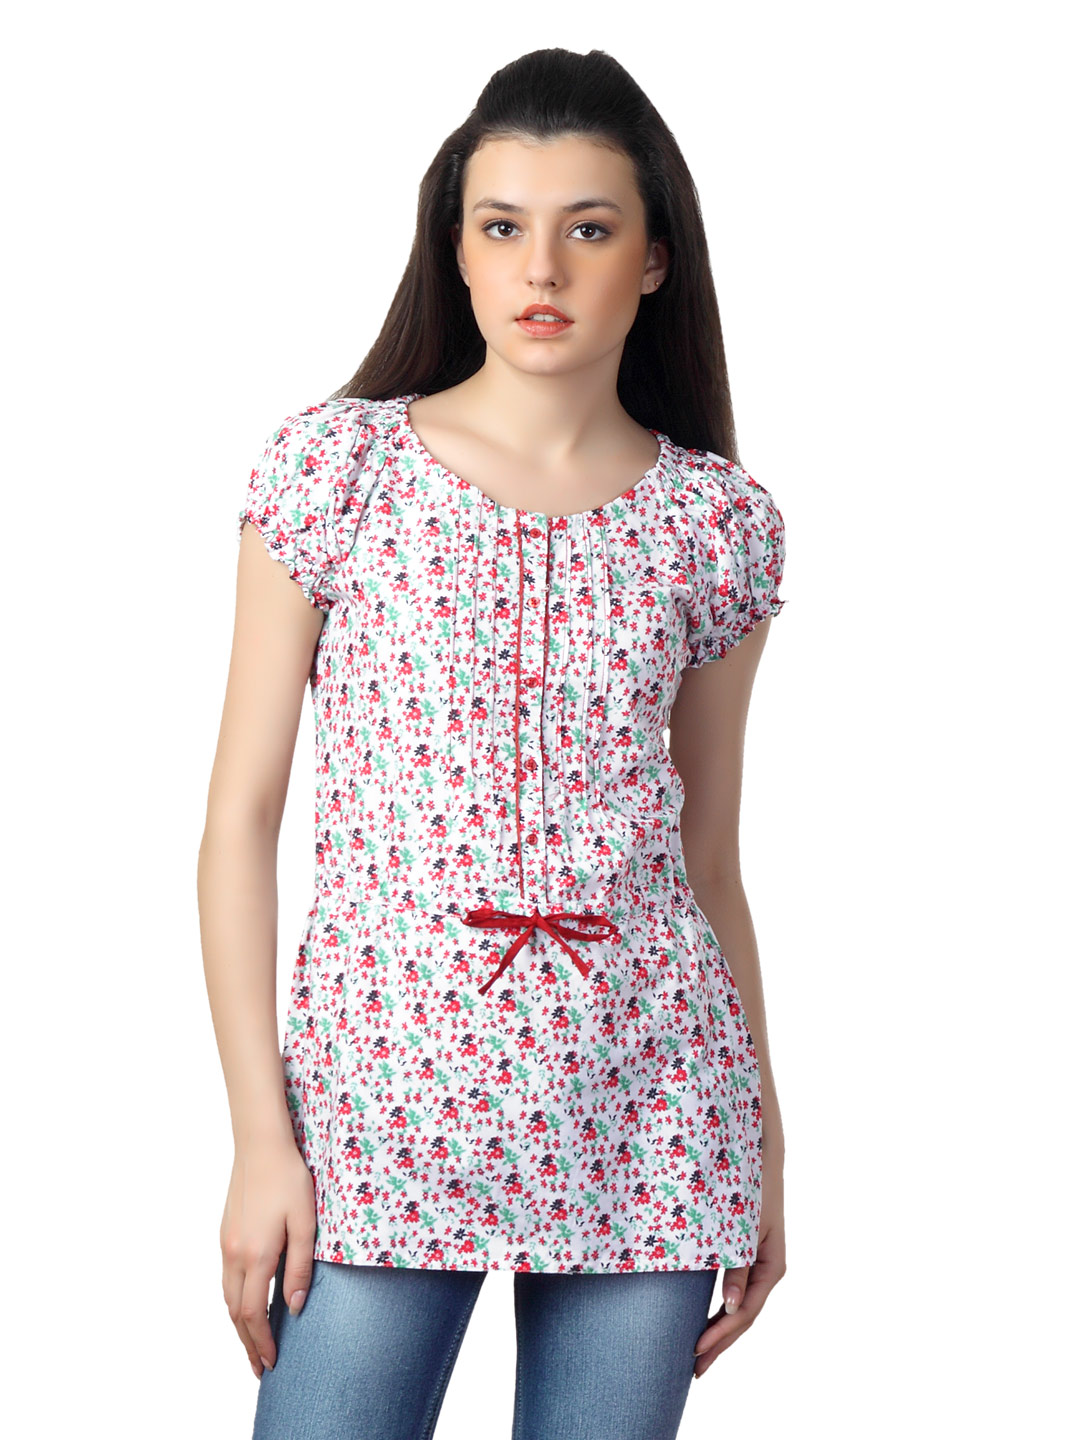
Mumbai Slang Women Floral White Kurti
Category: Apparel / Topwear / Kurtis
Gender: Women
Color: White
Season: Summer 2012
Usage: Ethnic